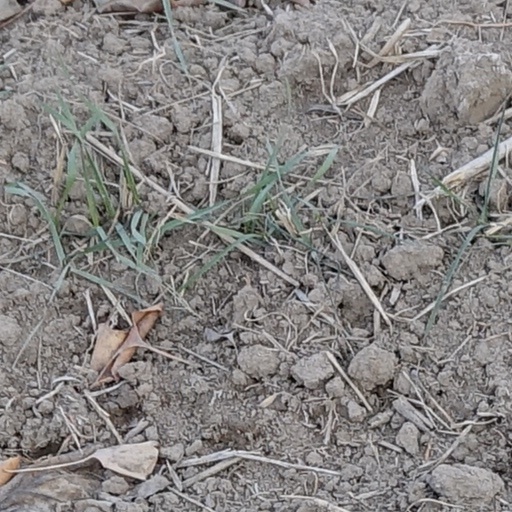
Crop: wheat